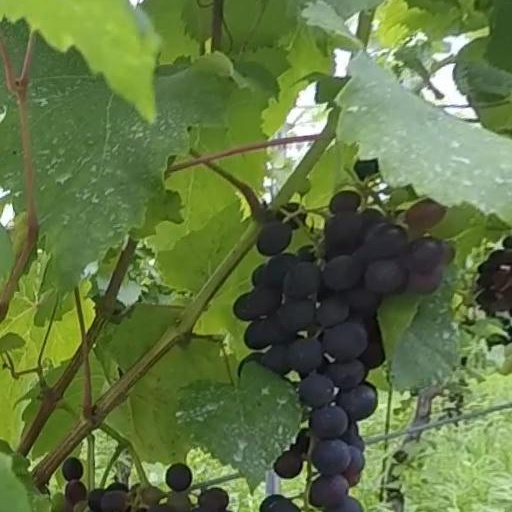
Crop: grape